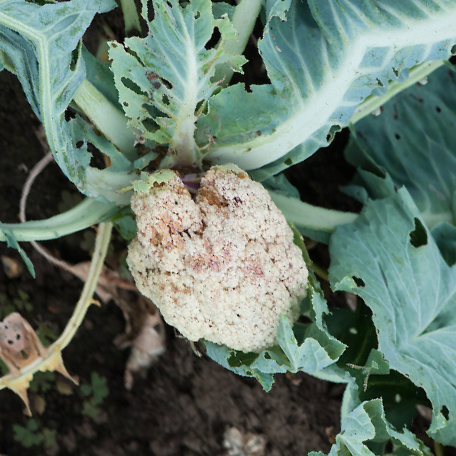
Label: Bacterial spot rot